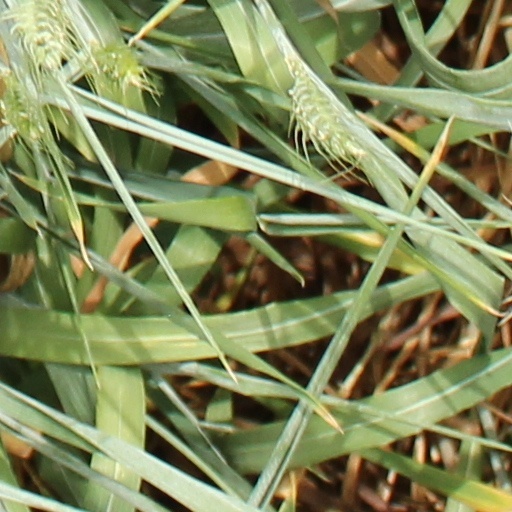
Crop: wheat